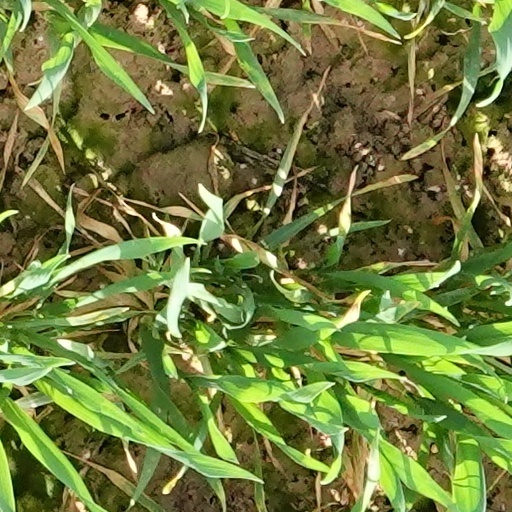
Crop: wheat